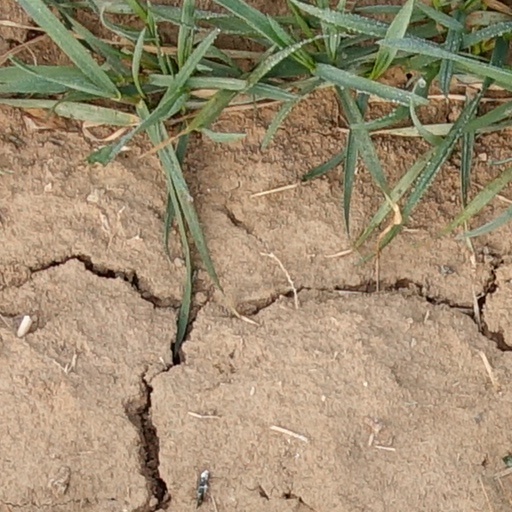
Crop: wheat